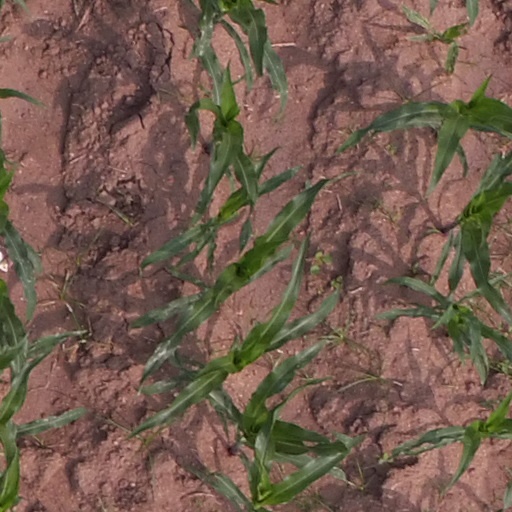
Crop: maize; corn